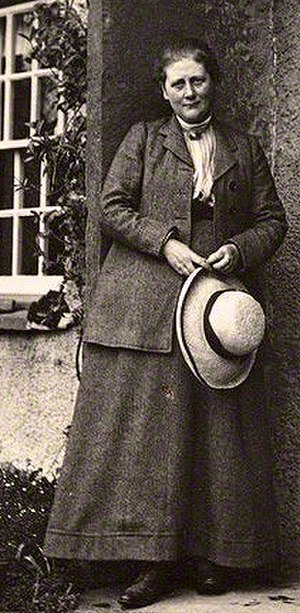
Beatrix Potter
Helen Beatrix Potter var en britisk børnebogsforfatter og -illustrator. Hendes mest kendte figur er Peter Kanin.